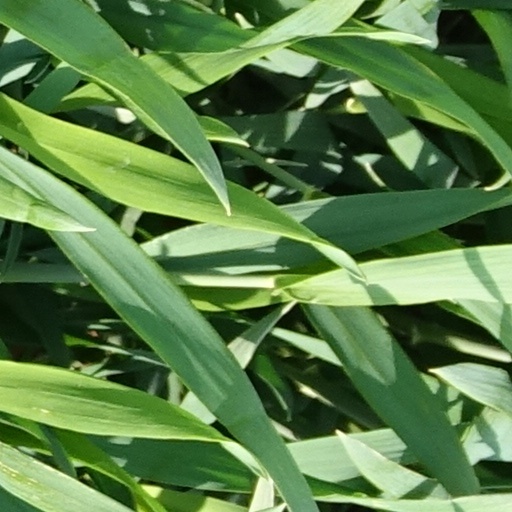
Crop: wheat